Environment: real
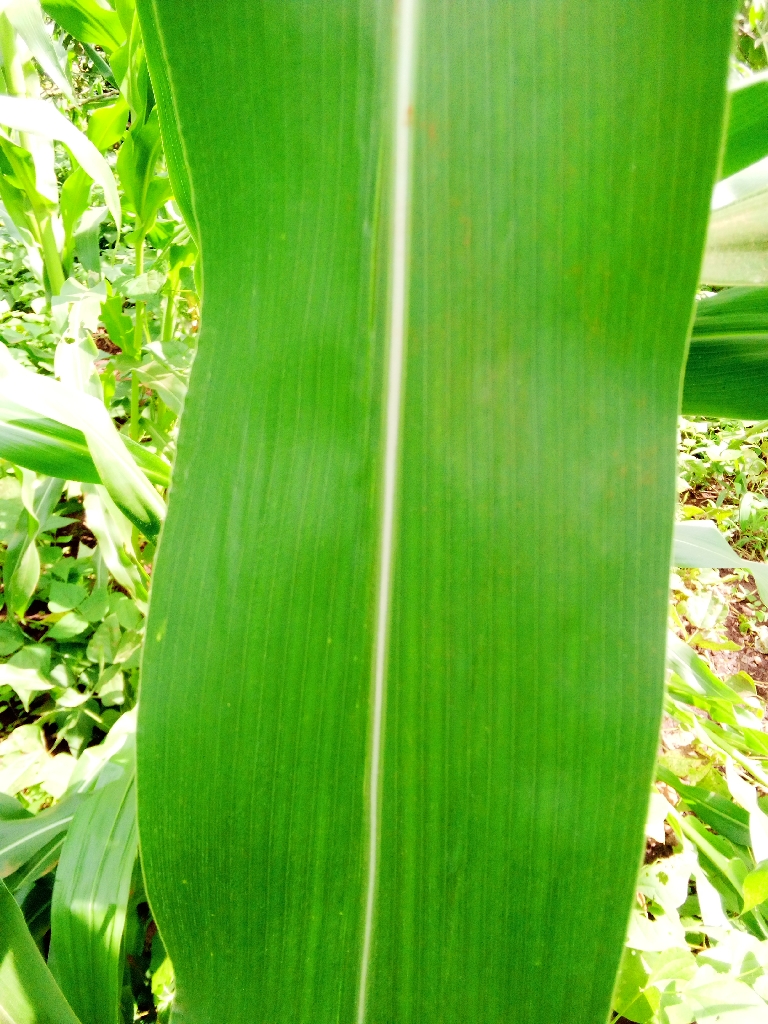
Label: healthy